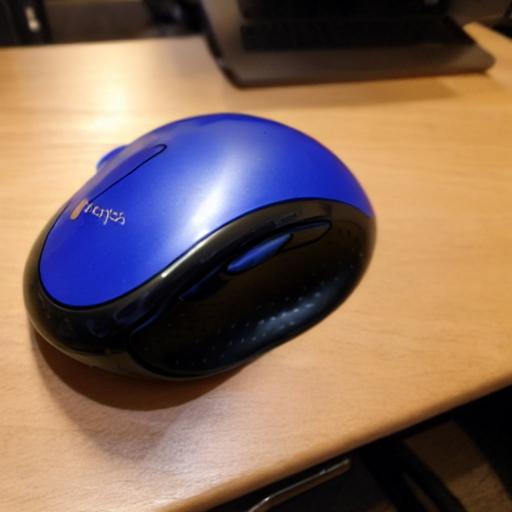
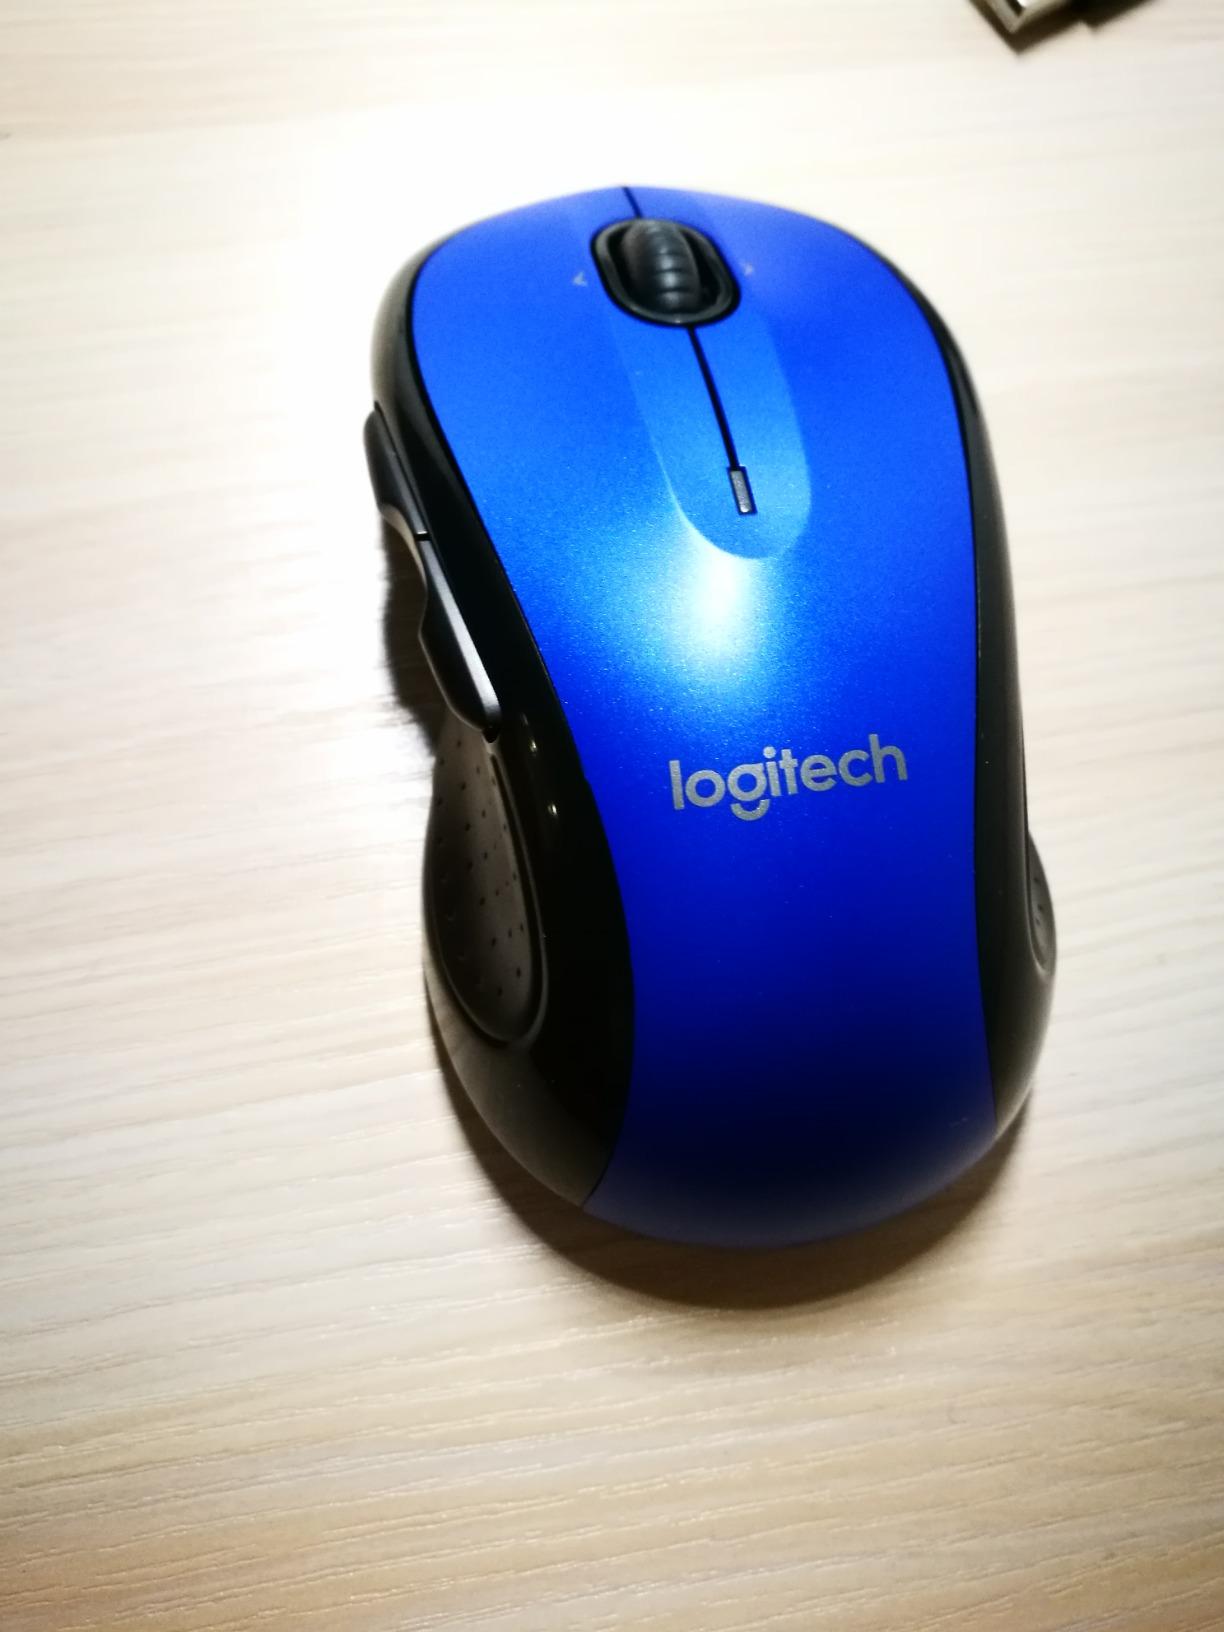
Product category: mouse
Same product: no